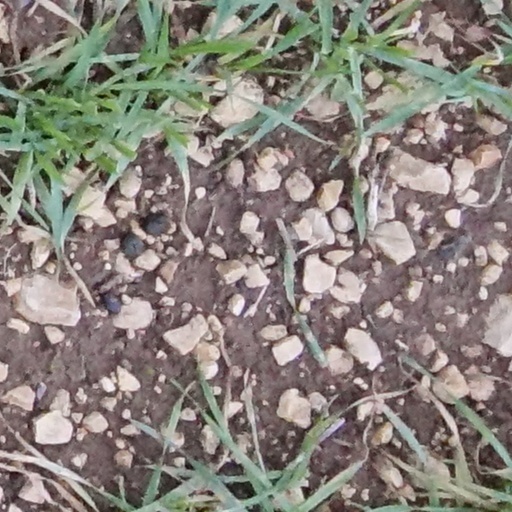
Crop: wheat